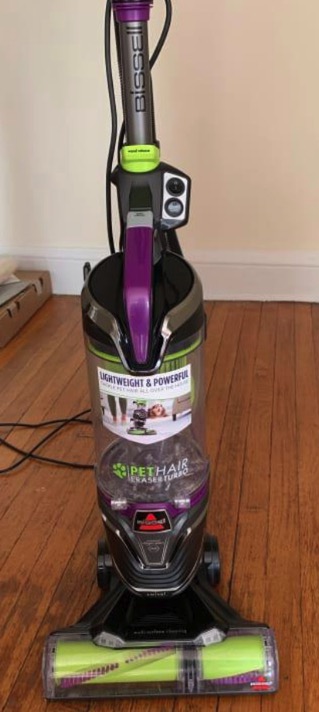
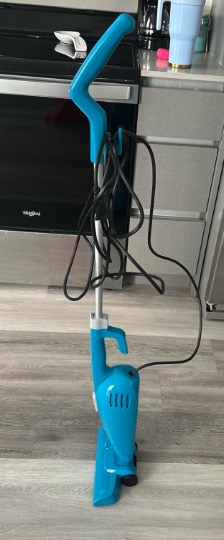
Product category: items_vacuum
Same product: no